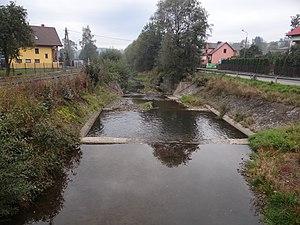
Łękawica est un village de la voïvodie de Silésie et du powiat de Żywiec. Il est le siège de la gmina de Łękawica et comptait 2 233 habitants en 2010.